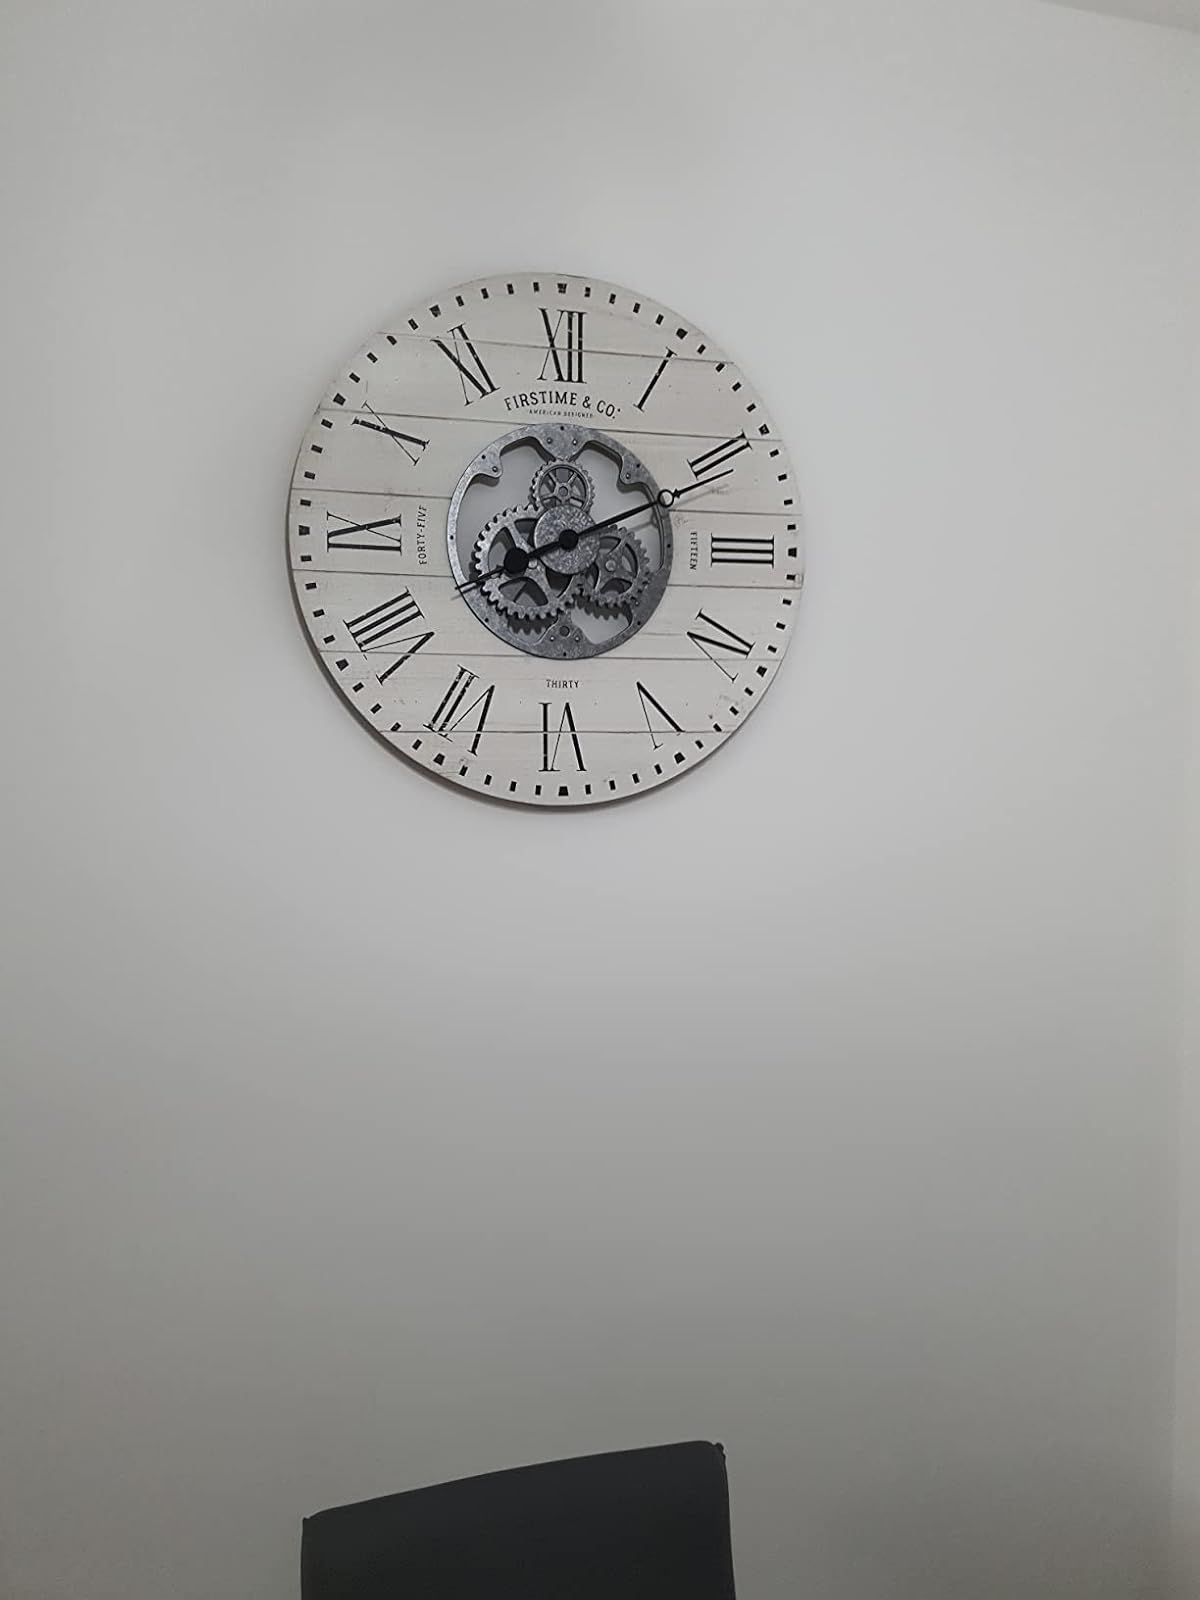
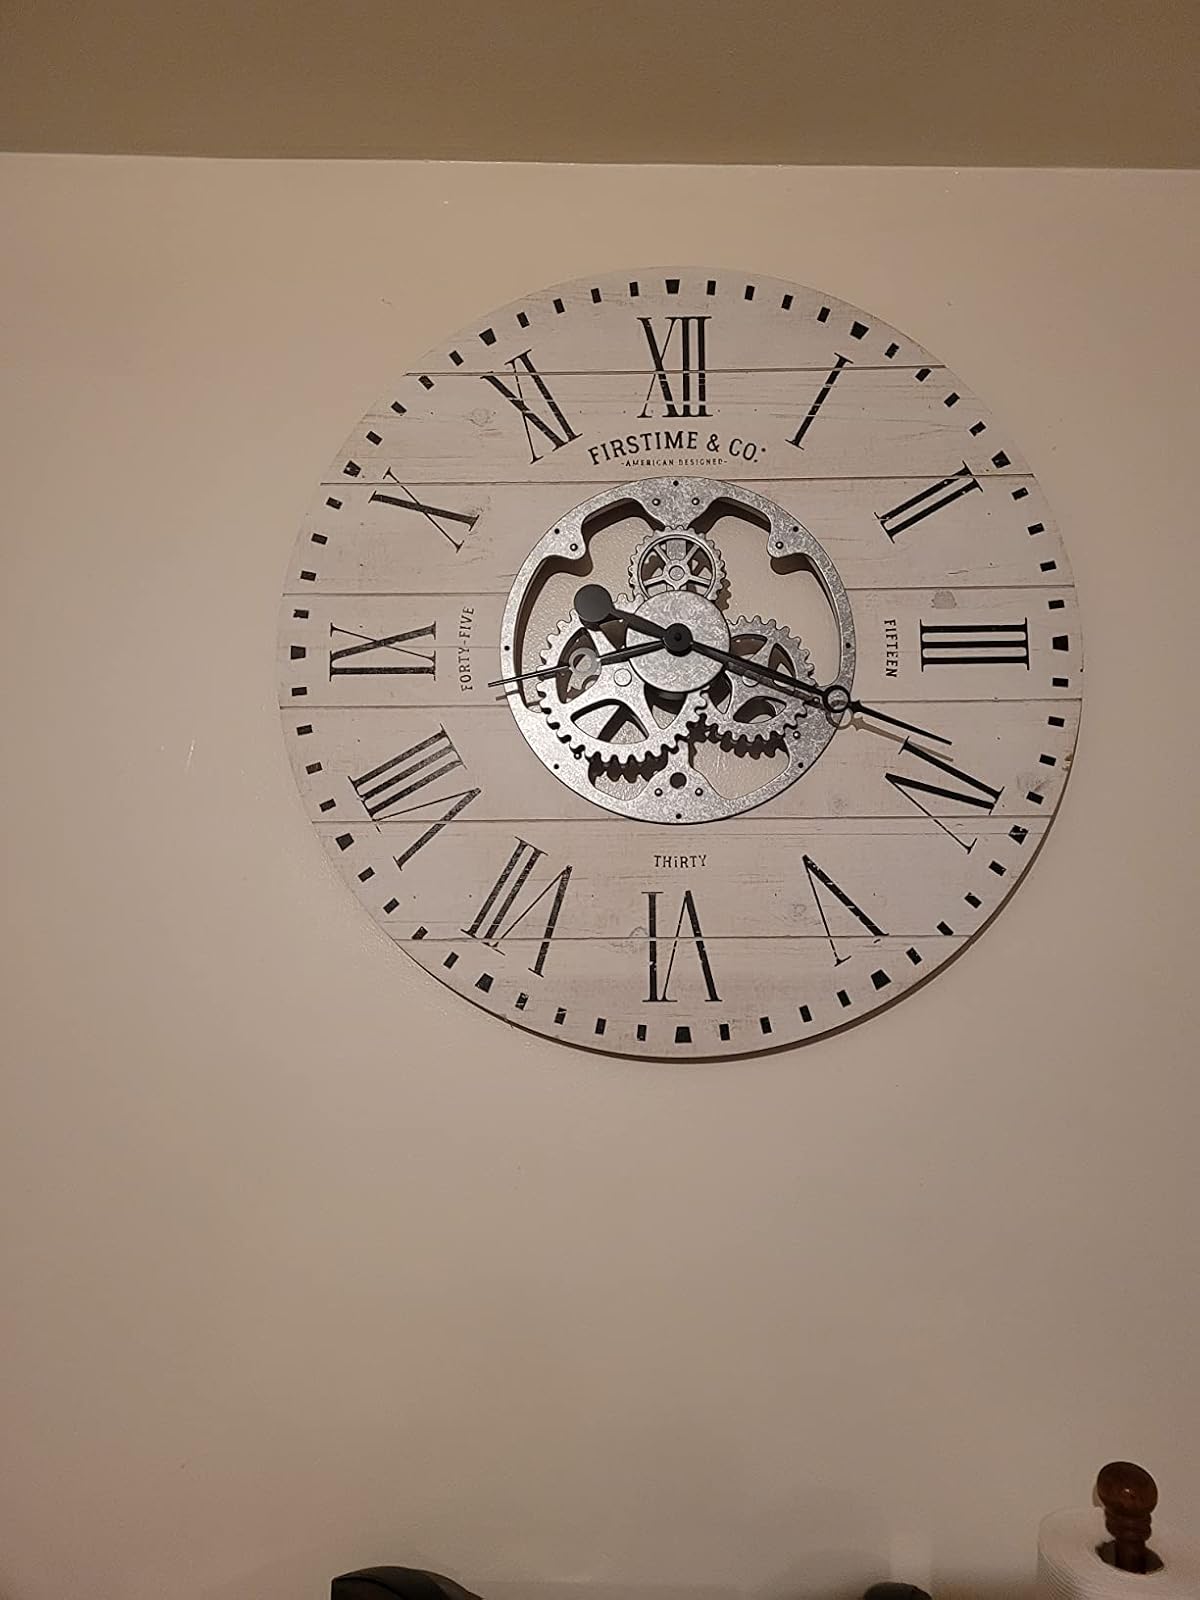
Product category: clock
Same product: yes